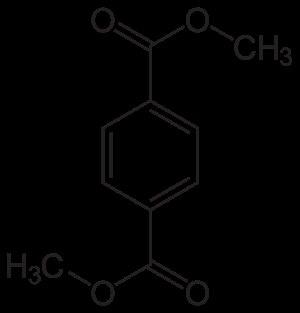
Tritan est la marque d'un polyester commercialisé par Eastman Chemical.